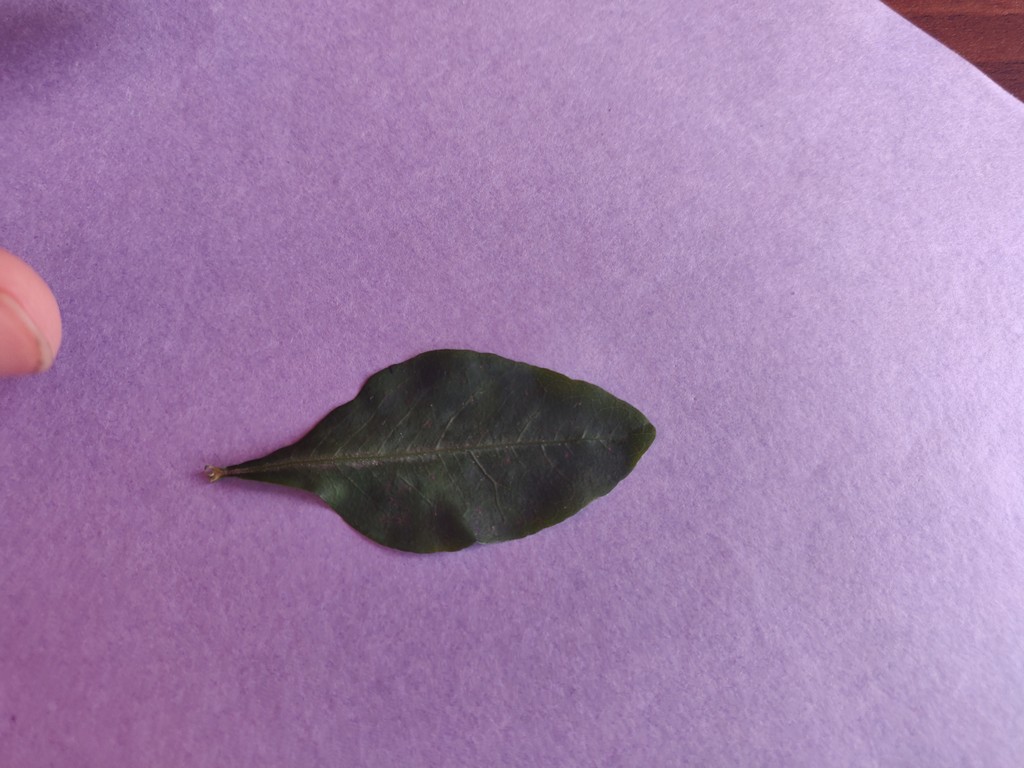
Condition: Healthy
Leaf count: single
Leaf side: front